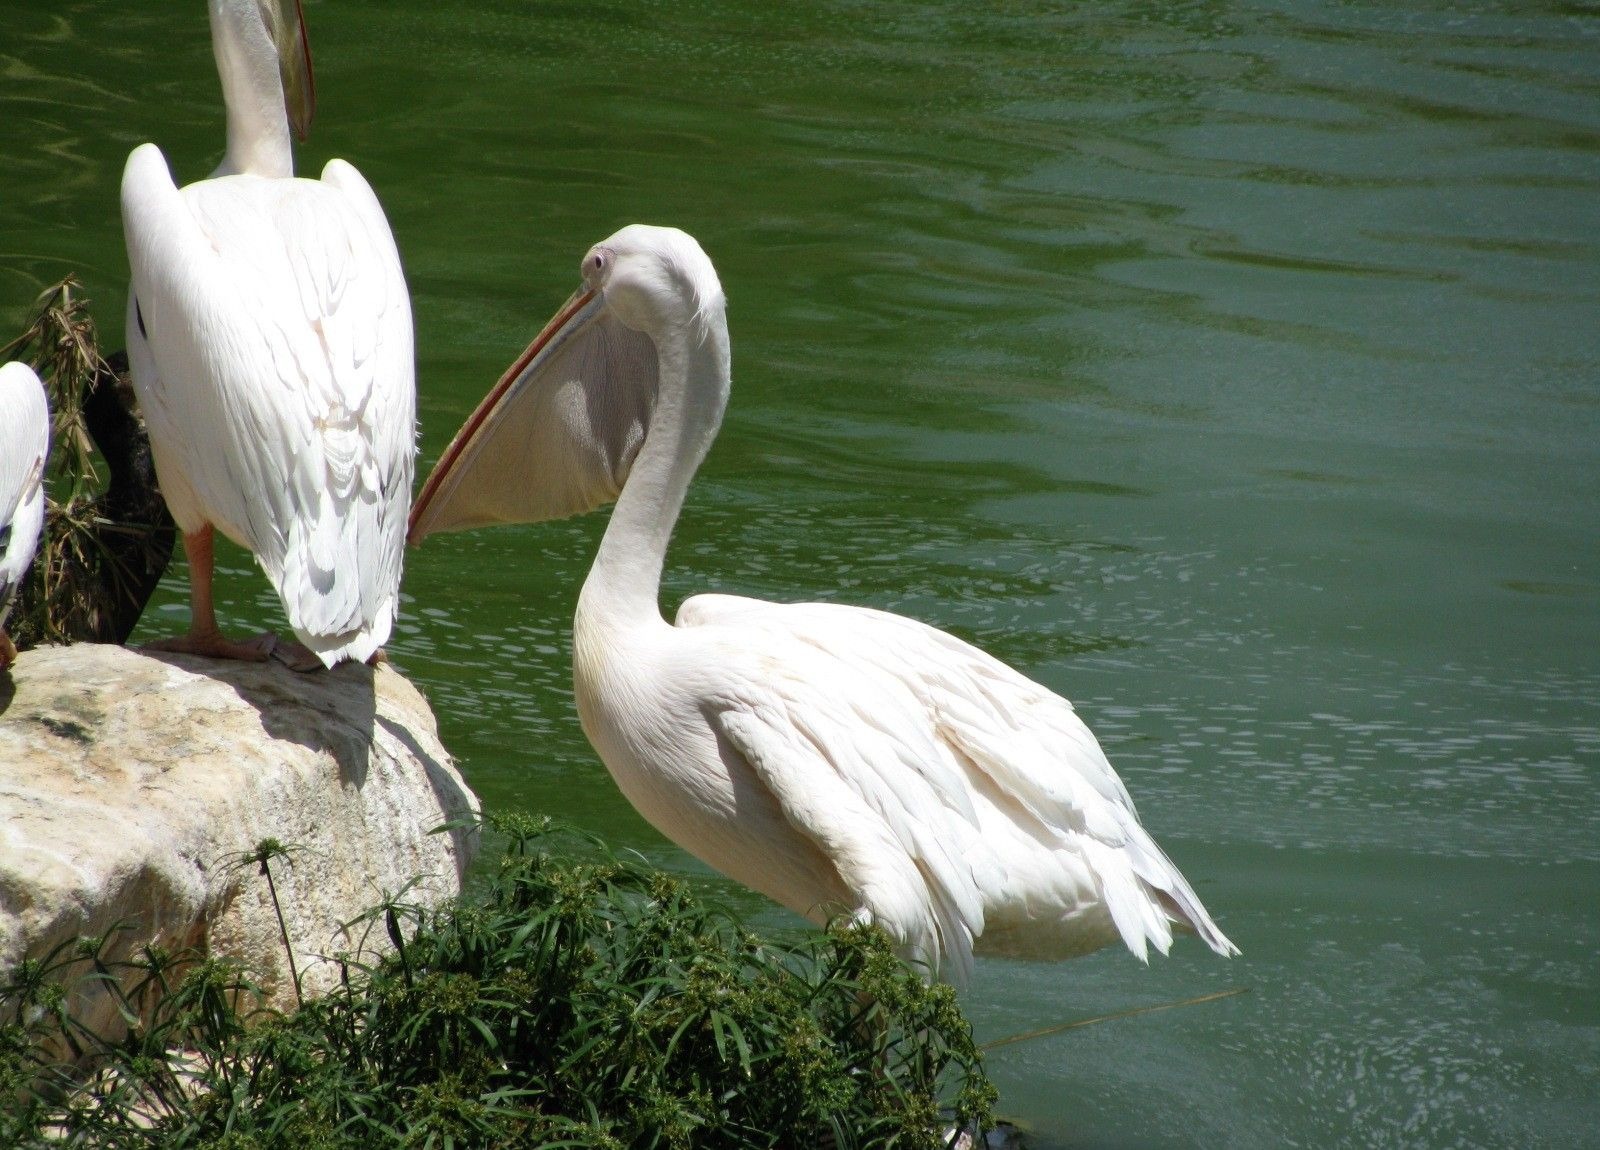
water, bird, wing, lake, pelican, seabird, wildlife, zoo, beak, fauna, vertebrate, egret, pelecanidae, water bird, pelecaniformes, great egret, large throat pouch